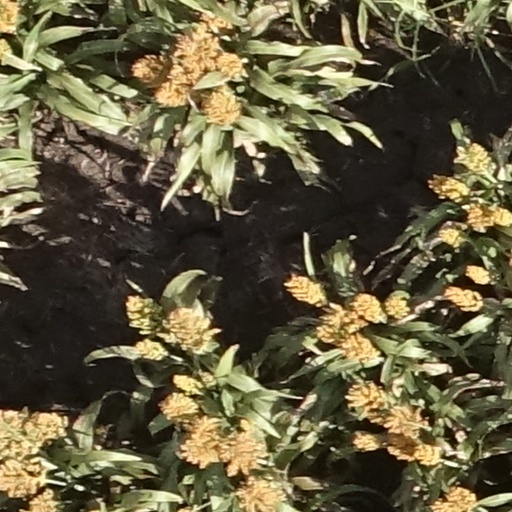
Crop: sorghum